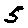
Label: 5